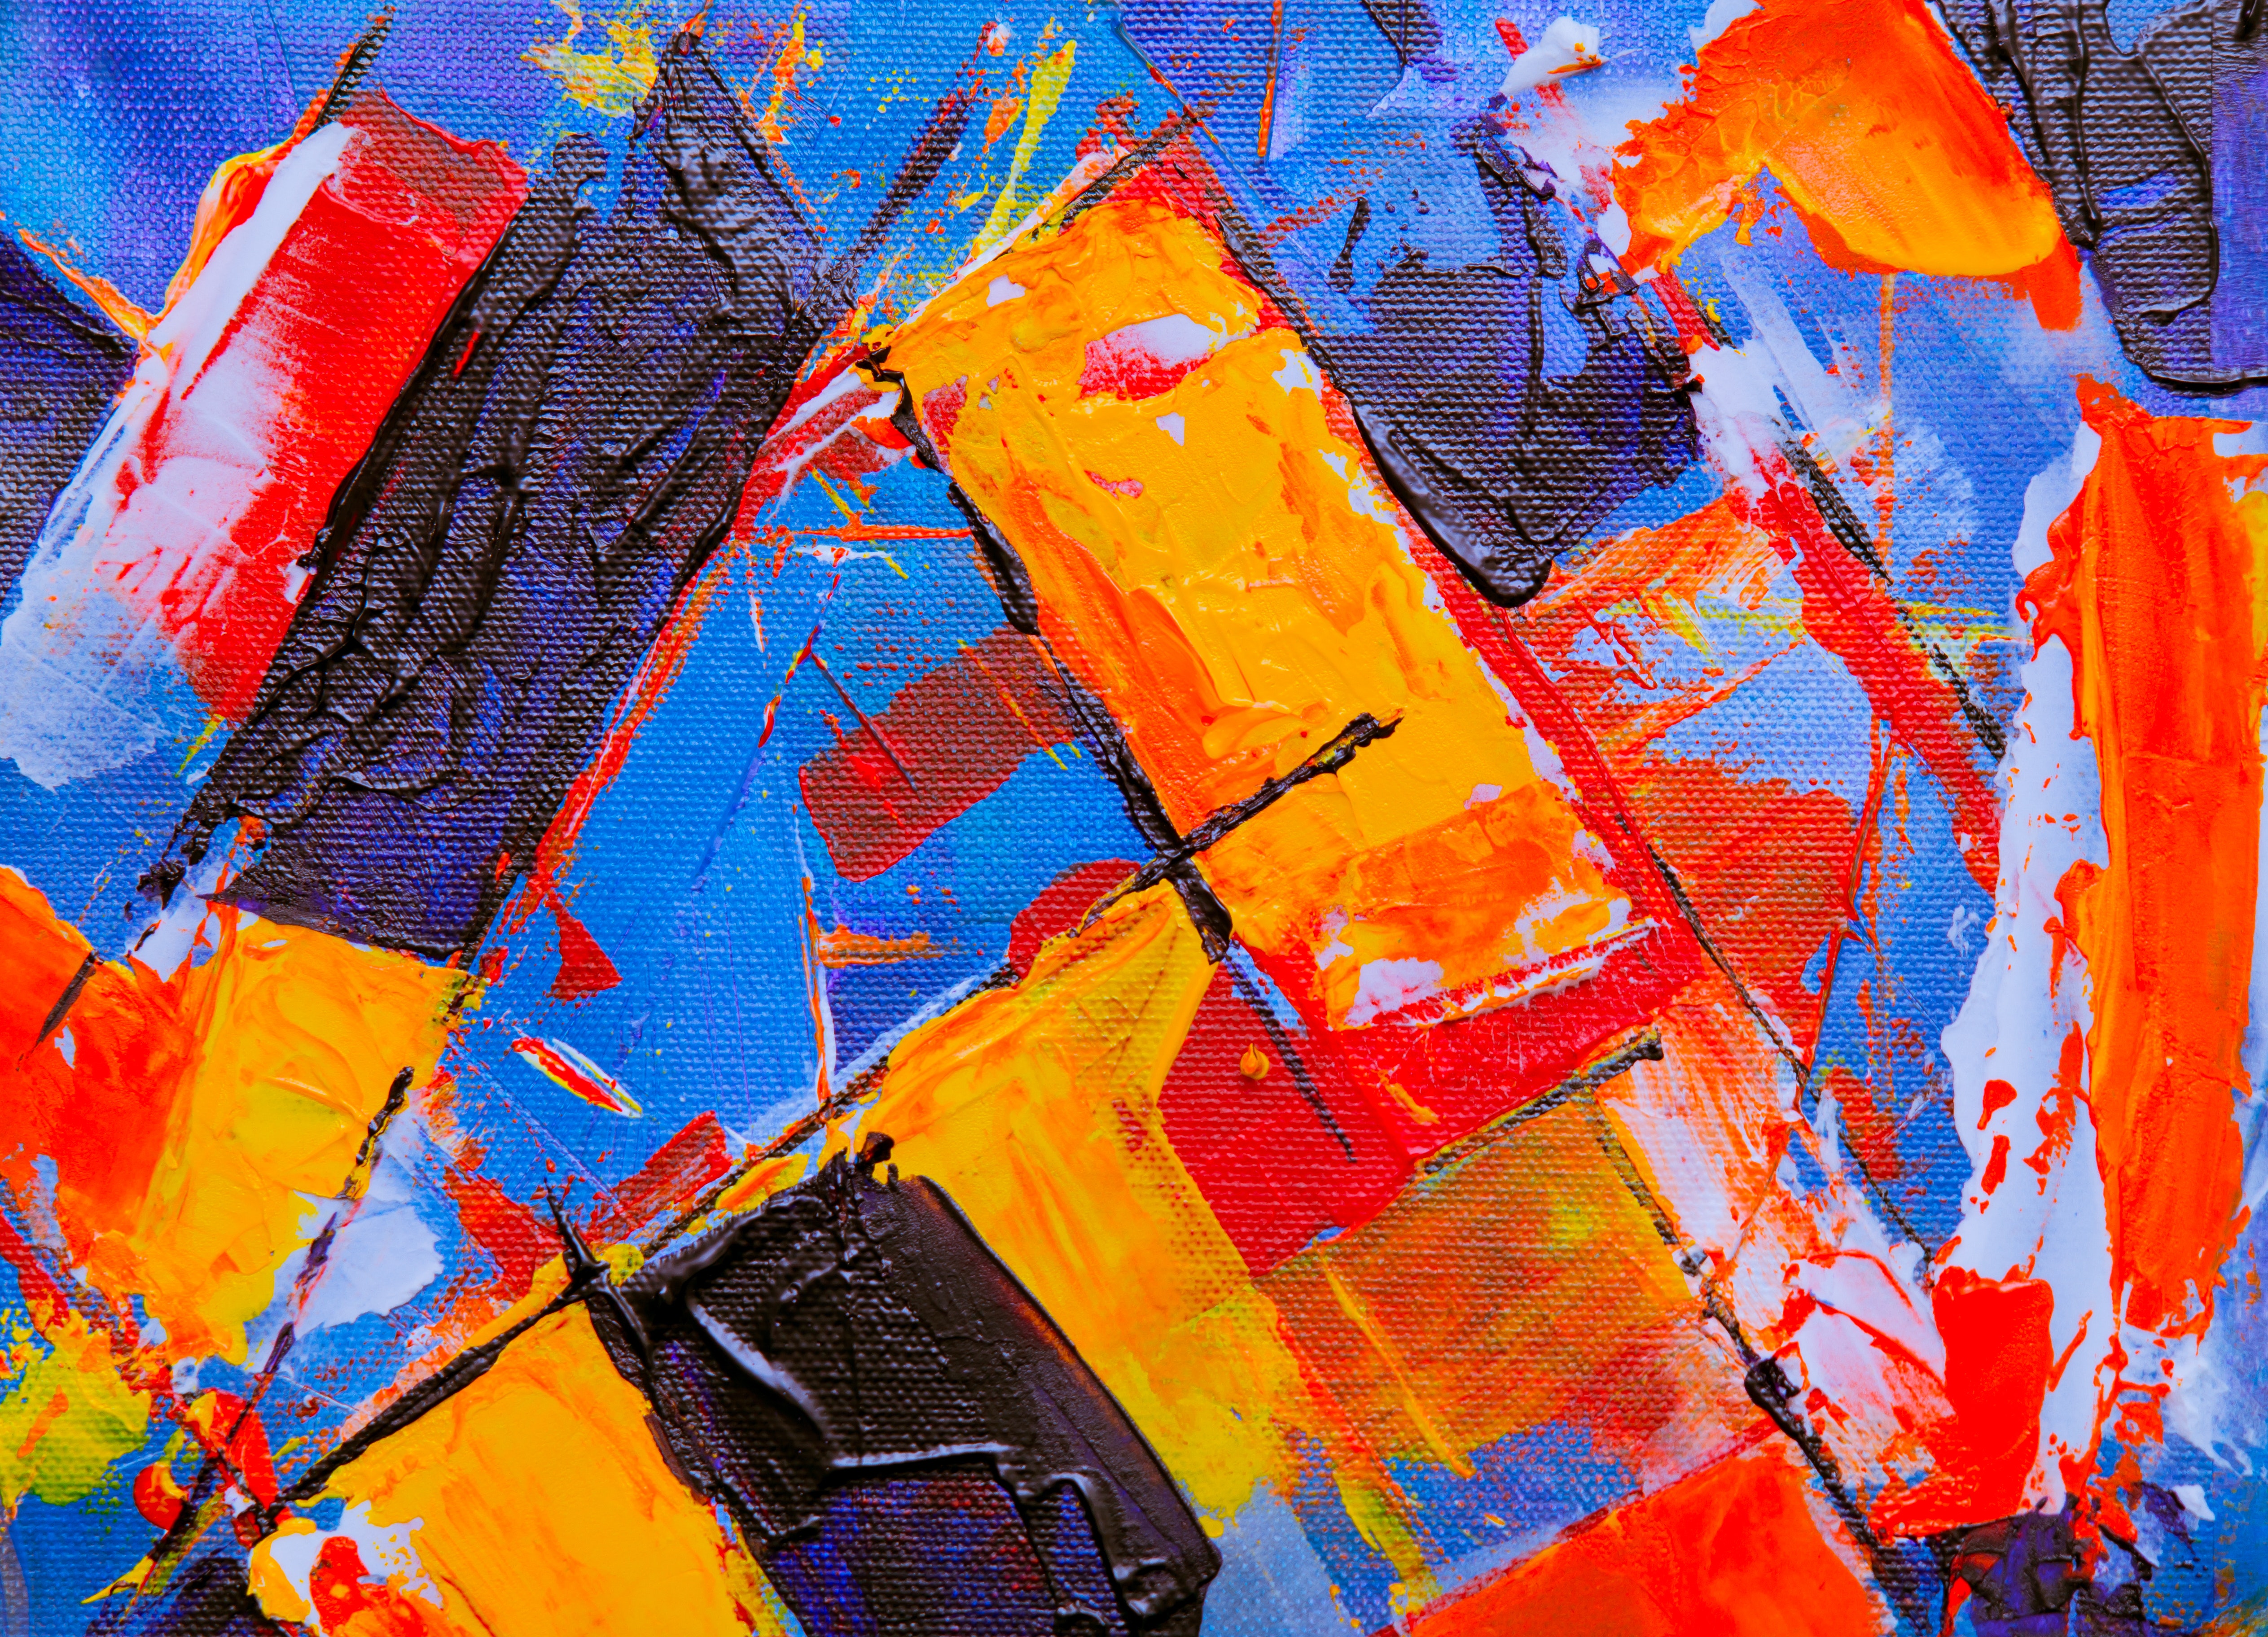
yellow, art, modern art, painting, acrylic paint, paint, sky, artwork, visual arts, child art, pattern